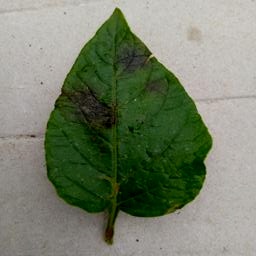
Etiqueta: Late Blight